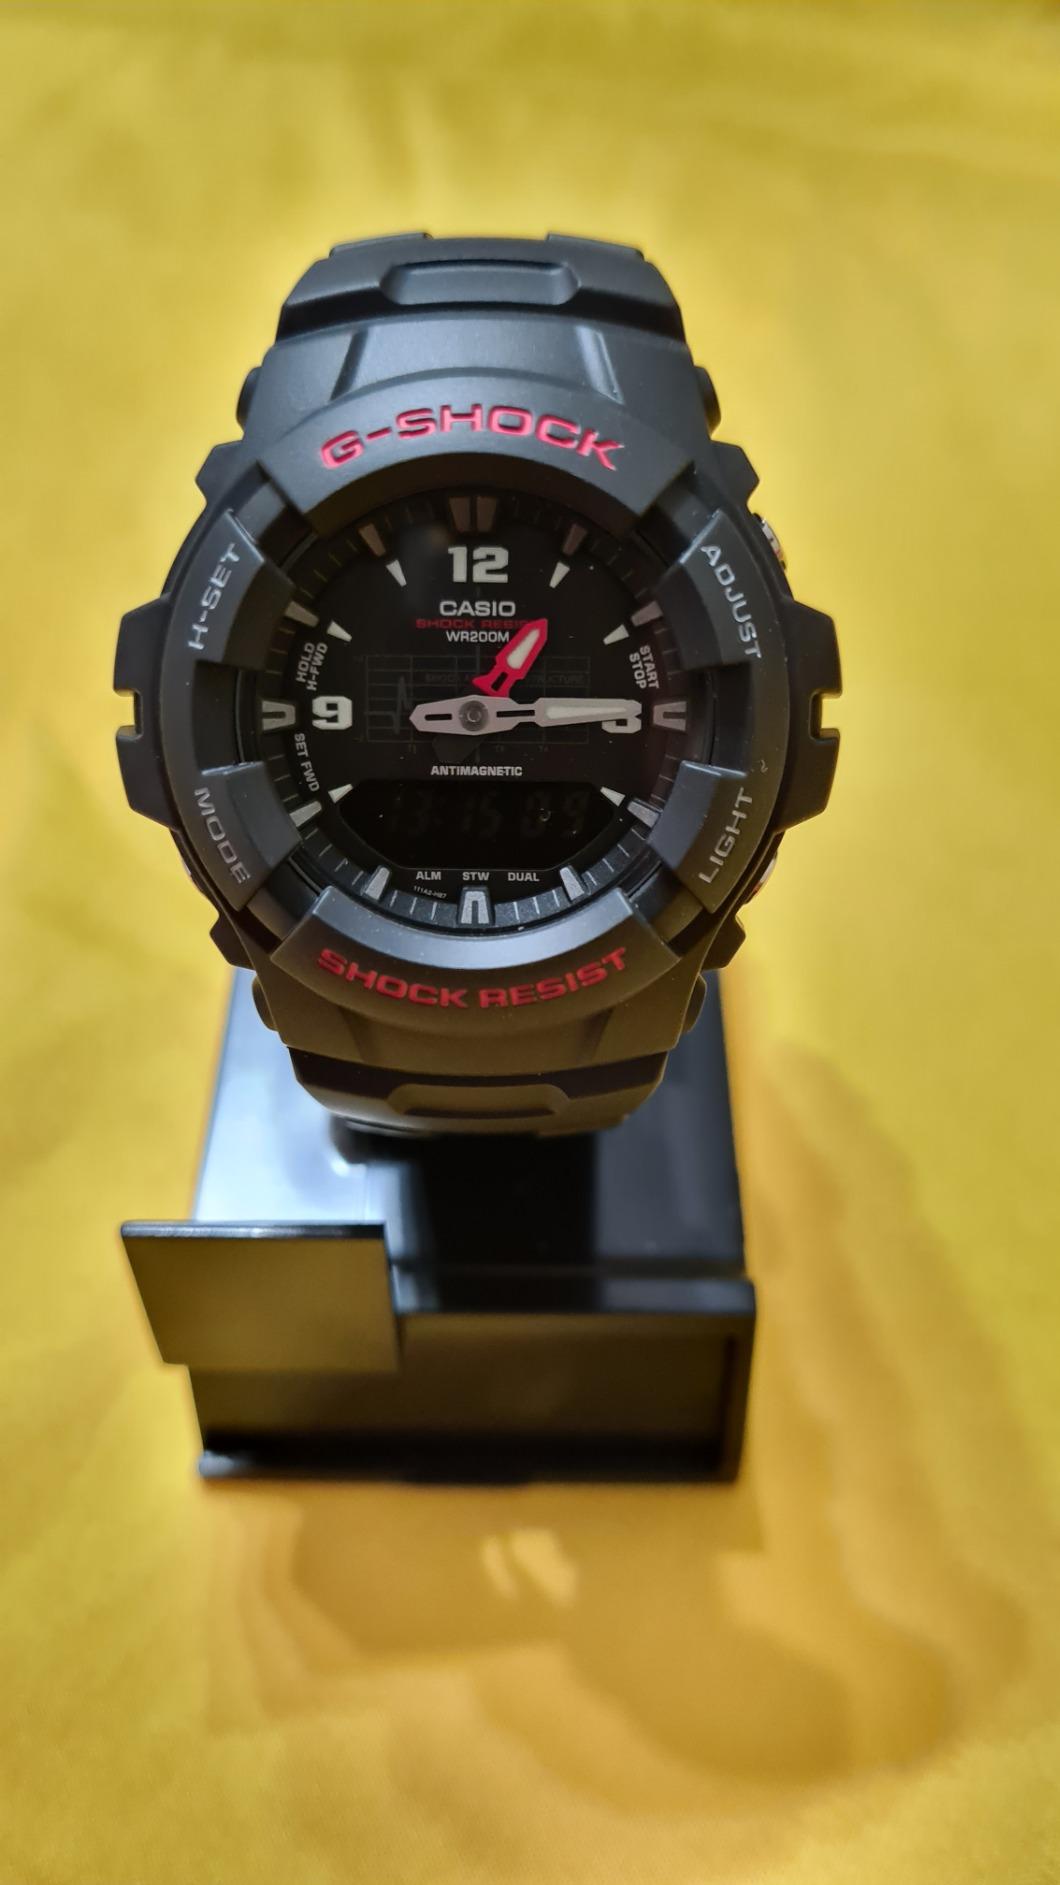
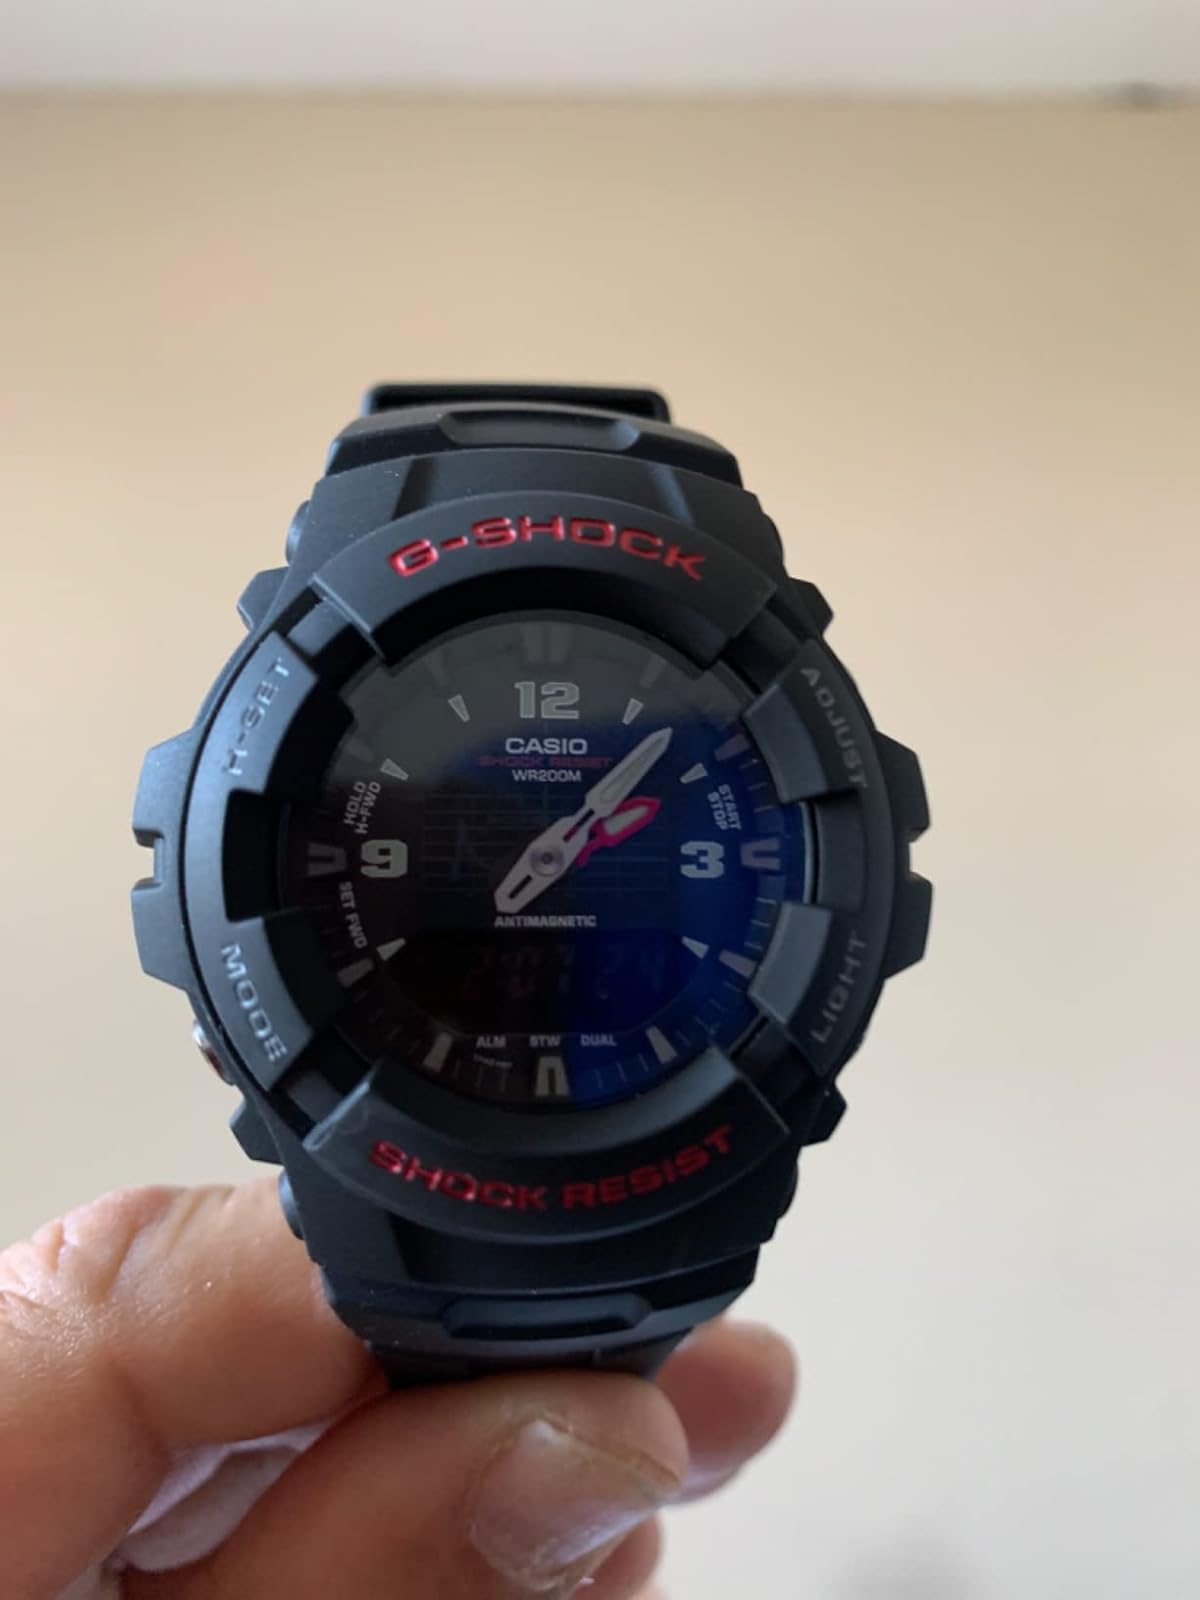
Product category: accessories_watch
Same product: yes